Assassination of Olof Palme

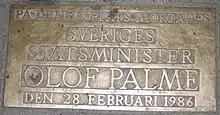
Memorial plaque at the place of the assassination, reading: "Here, Sweden's Prime Minister Olof Palme was murdered, on 28 February 1986."

In December 1988, almost three years after Palme's death, Christer Pettersson, a criminal, drug user and alcoholic, who had previously been imprisoned for manslaughter, was arrested for the murder of Palme. Picked out by Mrs Palme at a lineup as the killer, Pettersson was tried and convicted of the murder, but was later acquitted on appeal to the court of appeal. Pettersson's appeal succeeded for three main reasons: